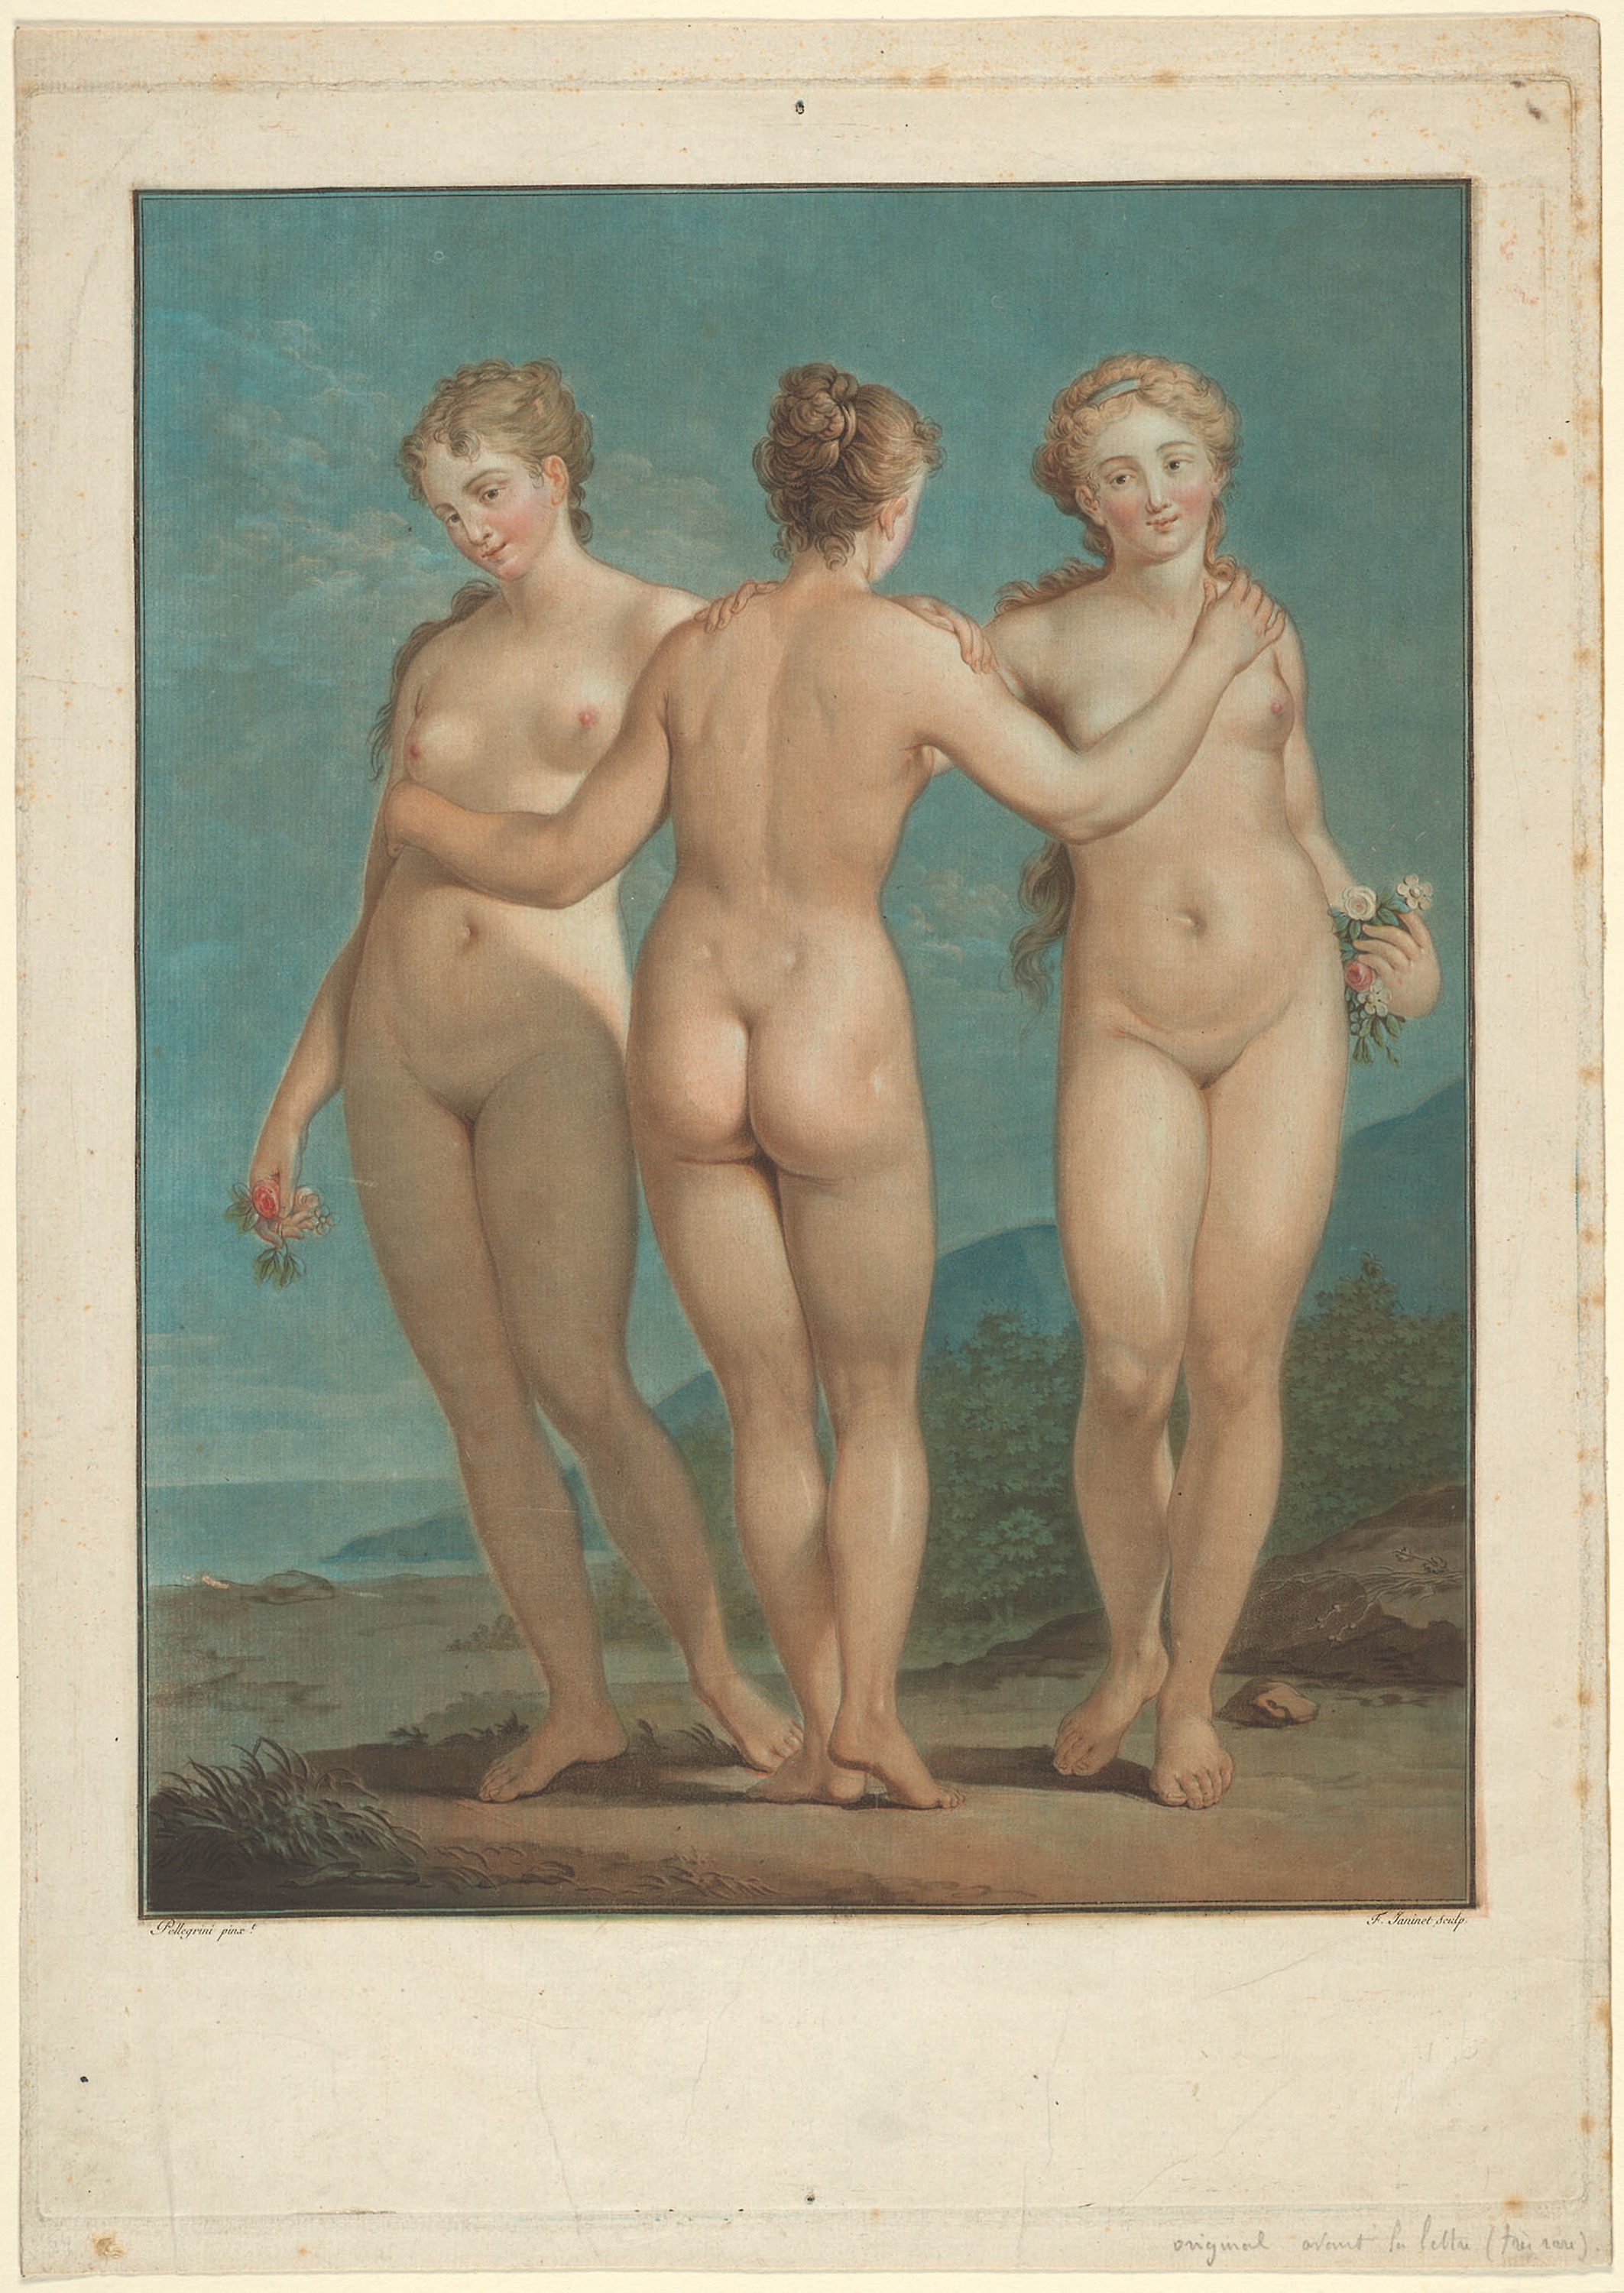
standing, painting, art, art model, human, chest, picture frame, artwork